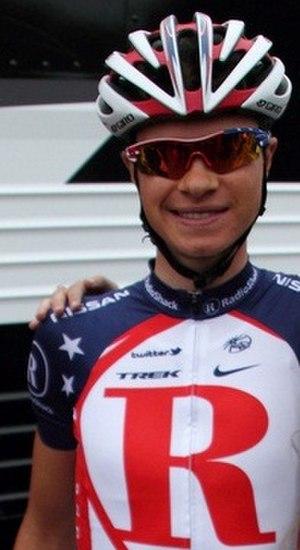
Ben King lors du Tour de Californie 2011